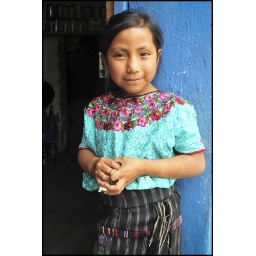
The shopkeepers daughter in her traditional dress on market day